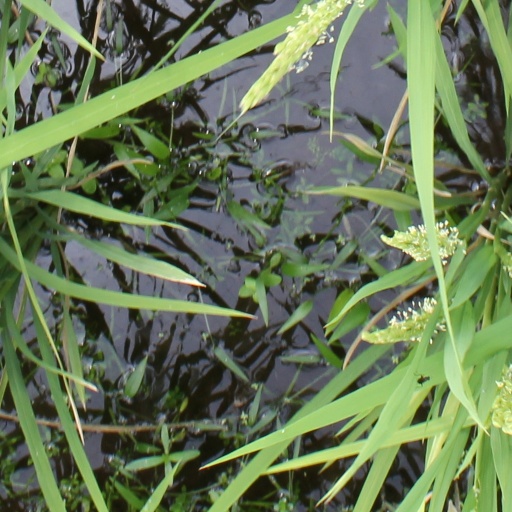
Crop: rice